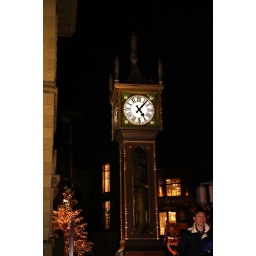
The steam clock standing in front of &amp;quot;Otaru-Orgel-Doh&amp;quot;, a popular music box store at Otaru.